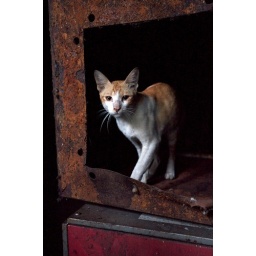
cat in a box